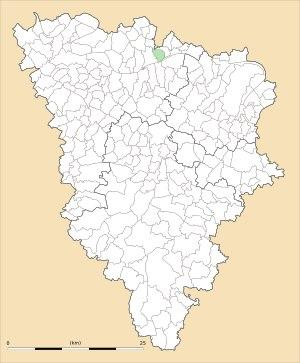
Mézy-sur-Seine est une commune du département des Yvelines, dans la région Île-de-France, en France, à 12 km environ à l'est de Mantes-la-Jolie.